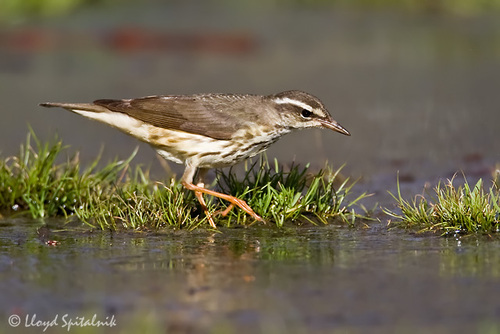
a small brown bird with a white underbelly and a short beak.
this bird has a speckled belly and breast with brown crown and white eyebrow.
a small brown bird with a white belly and a pointy beak.
this bird is brown with white on its stomach and has a very short beak.
bird with gray beak, crown and wings, brown tarsus and feet, white superciliary, throat and belly
this bird is brown with white and has a long, pointy beak.
this bird is white and brown in color, with a brown beak.
this bird has long orange tarsus and feet, and a white eyebrow.
this bird has wings that are brown and has a white belly
this tan bird has a lighter belly with a few brown markings and a brown back.
Species: Louisiana Waterthrush